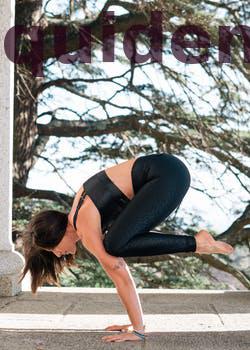
Label: Watermark